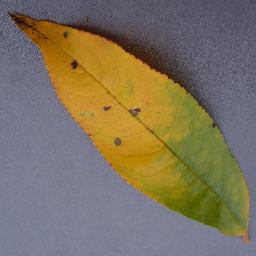
Label: Peach___Bacterial_spot